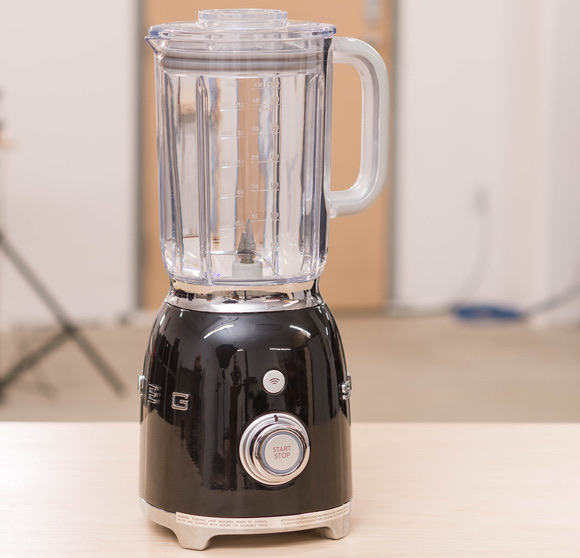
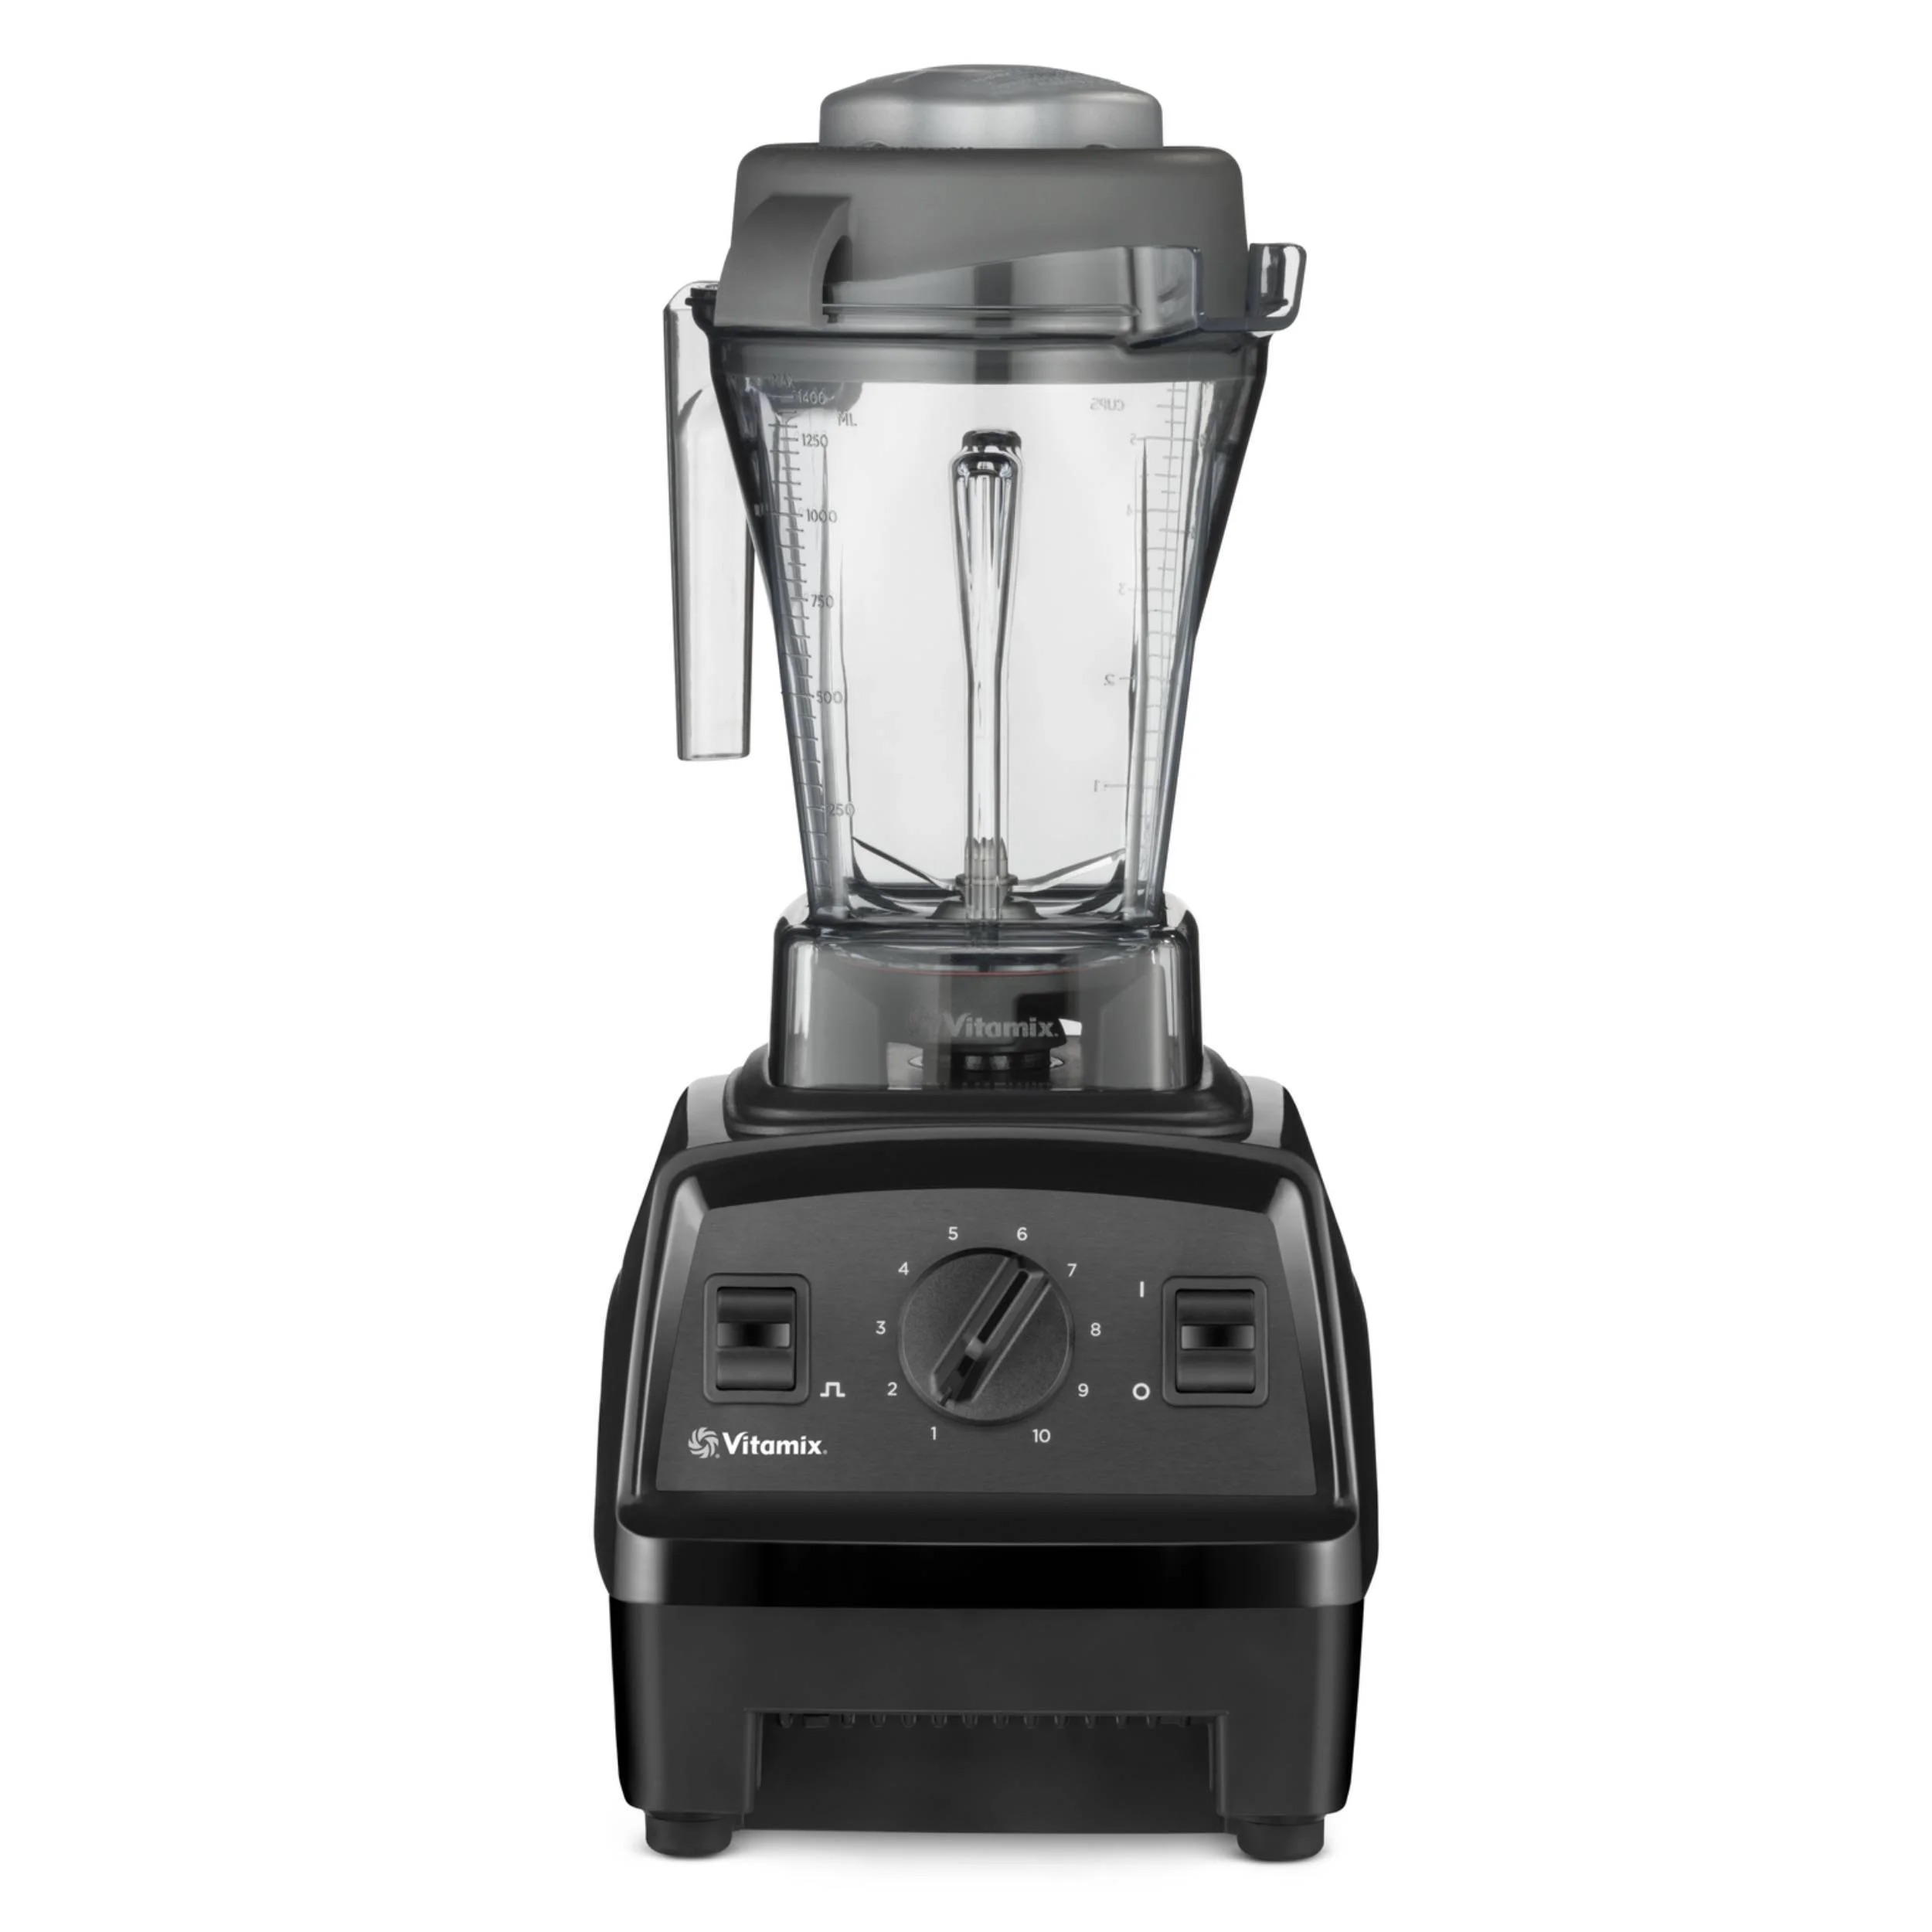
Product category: items_blender
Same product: no